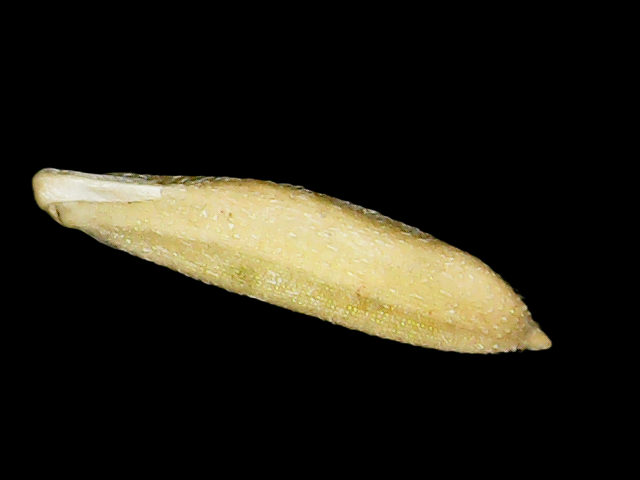
Rice variety: Binadhan21